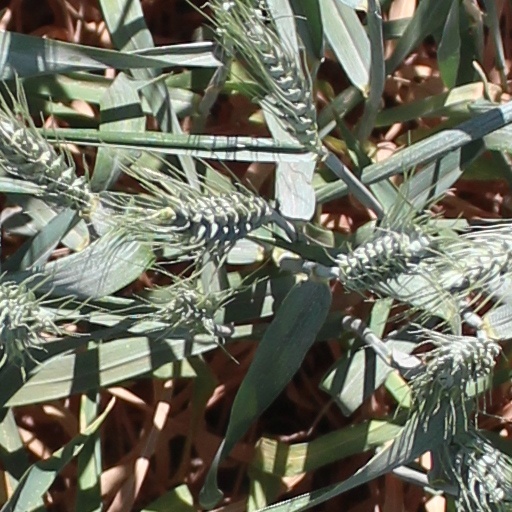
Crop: wheat